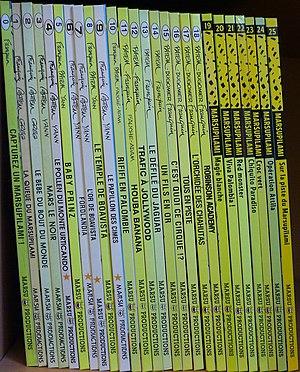
Collection de bande dessinée Marsupilami, numéros 0 à 25.
Marsupilami est une bande dessinée mettant en scène l'animal fantastique du même nom. Elle est éditée par Marsu Productions et dessinée par Batem.